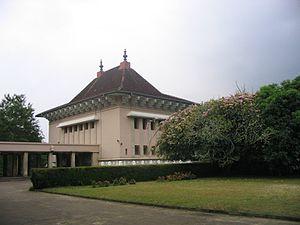
L’université de Peradeniya est une université fondée en 1942 sous le nom d'université de Ceylan dans la ville de Peradeniya au Sri Lanka.